Fort York

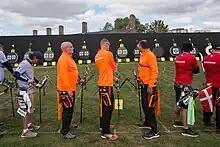
The archery event for the 2017 Invictus Games, held inside Fort York

In an effort to reduce tensions with the Americans in the lead-up to the signing of the Treaty of Washington, the British began to withdraw its military forces from all its secondary North American garrisons, including Fort York. Fort York was formally handed over to the federal government of Canada on 25 July 1870. The last British imperial troops stationed at Fort York departed in 1871, alongside two Canadian militia regiments as a part of the Wolseley expedition. During the 1870s and 1880s, the provincial and municipal governments inquired about purchasing Fort York, although the offers were rejected by the Department of Militia and Defence; as the old fort served as New Fort York's only access point to the rest of the city, as well as its rifle range. The fort was also used as familial quarters for regulars, militia offices, storage space, and as a training ground. During the Second Boer War, and the First World War, the fort was also used as a local enlistment centre.